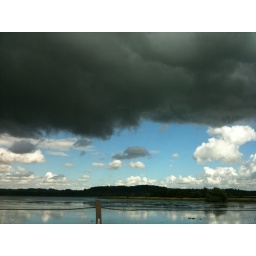
Blue sky being eaten by dark clouds